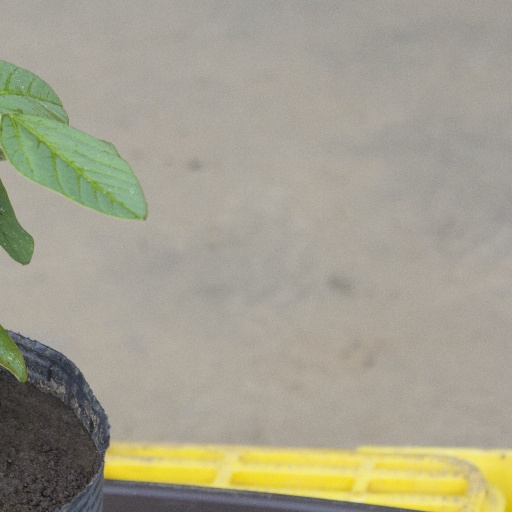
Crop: soybean